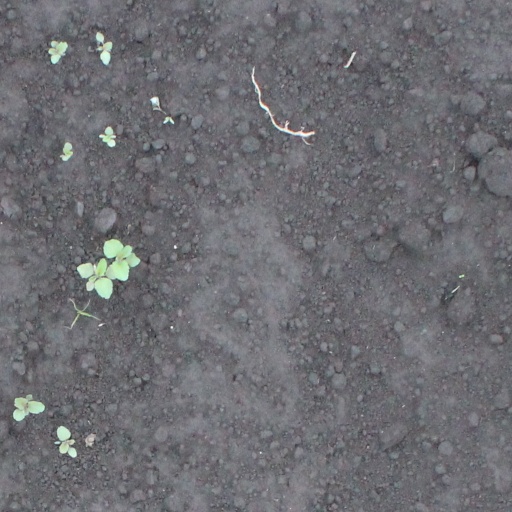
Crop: soybean